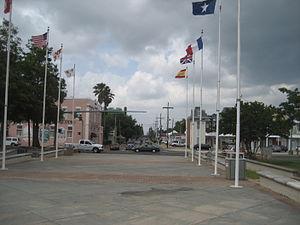
La ville de Kenner est située dans la paroisse de Jefferson, dans l’État de Louisiane, aux États-Unis. Sa population s’élevait à 66 702 habitants lors du recensement de 2010, estimée à 67 089 habitants en 2016.